Steel industry in Luxembourg

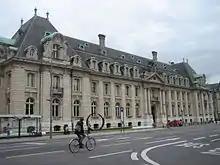
The ARBED building on the Avenue de la Liberté in Luxembourg City

The German market had collapsed; the Belgian market was saturated by Belgian production; the French market was closed off due to customs; this meant that the Luxembourg foundry owners had to find new markets elsewhere in Europe, in America and Asia. They quickly founded trading posts, to export their products worldwide. In 1920, ARBED founded Columeta ("Comptoir Luxembourgeois de Métallurgie", later renamed "Trade Arbed"), and HADIR followed suit in 1923, by joining SOGECO ("Société Générale pour le Commerce de Produits Industriels"). Columeta had branches in Brazil, Argentina, India and Japan. New markets for the steel industry were found in Britain, Italy, Austria and the Netherlands. In 1923–1925, sold 72-75% of its production in Europe; Belgium (20%) and Germany (11%) were the major clients. America and Asia each absorbed about 12%. Unlike the situation under the Zollverein, the external markets had become highly volatile. The German market, essential to Luxembourg's economy, had been kept open until 1925 by provisional measures of the Treaty of Versailles. However, this concession was effectively cancelled out by the massive inflation in Germany in 1922–1923.